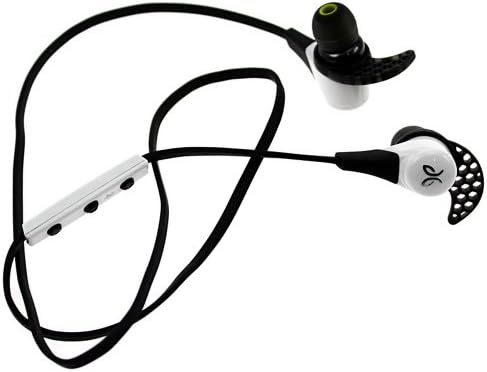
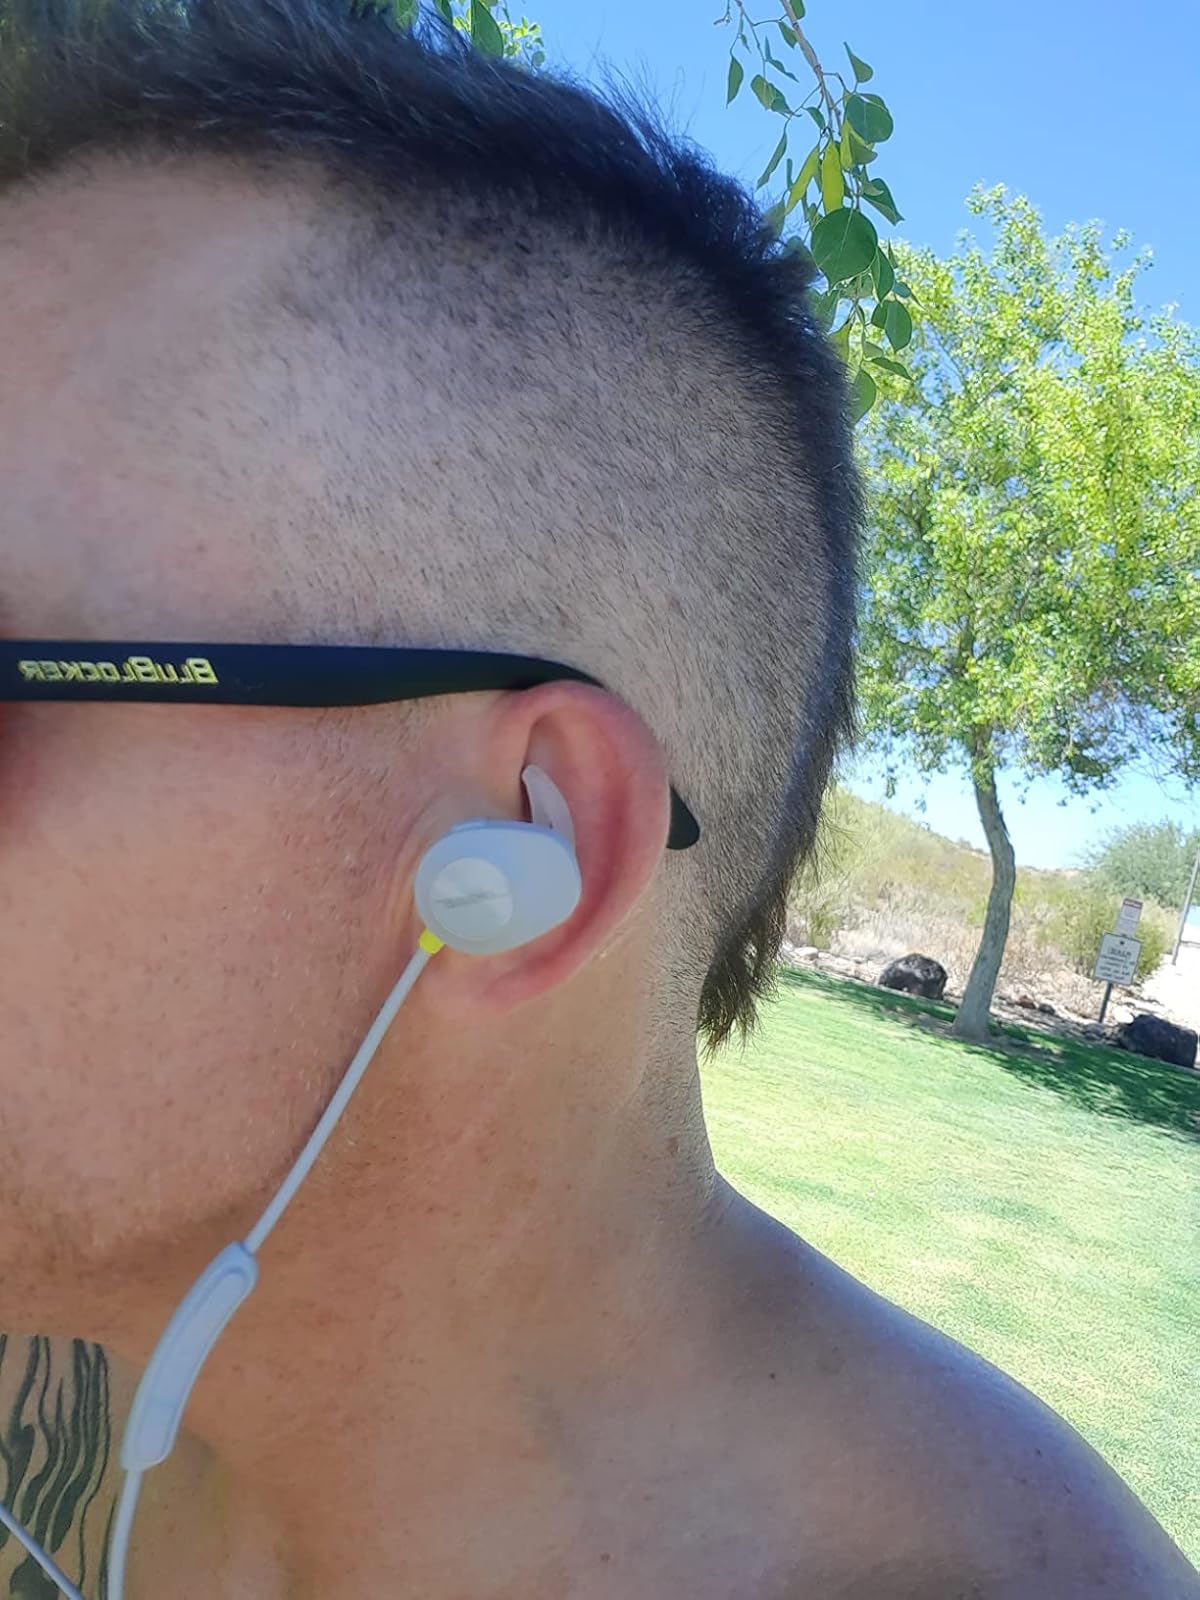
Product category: headphones
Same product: no